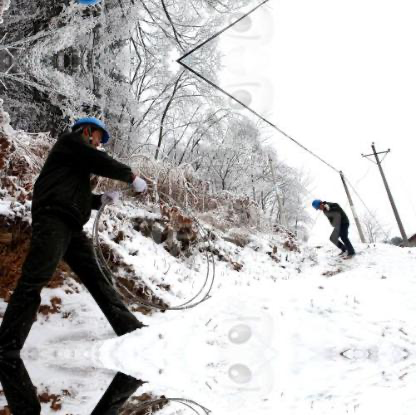
Objects in the image:
label: helmet
label: helmet
label: helmet